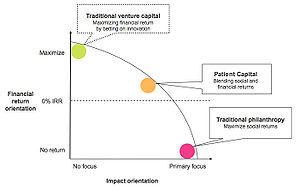
Le capital patient est une théorie économique sur l’investissement qui trouve son origine dans la recherche académique anglo-saxonne. On lui trouve des liens avec les notions d’investissement philanthropiques green investment, ou le love money, bien que le capital patient ne peut être réduit à cet aspect qui n’est que l’application du concept à un domaine.